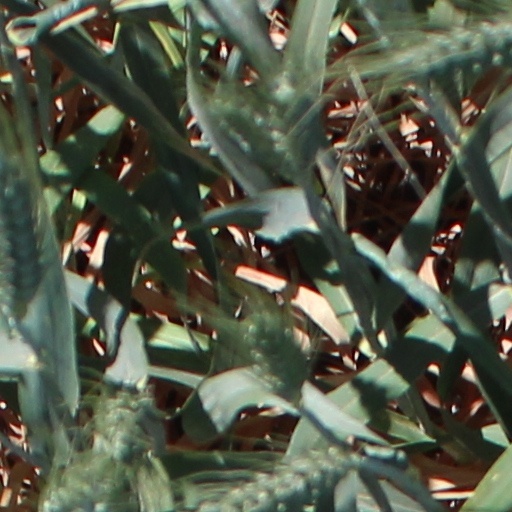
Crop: wheat